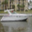
Label: ship